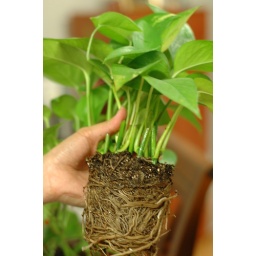
maybe I'll move it to a bigger pot in the spring when I plant my herbs...or attempt to plant them.